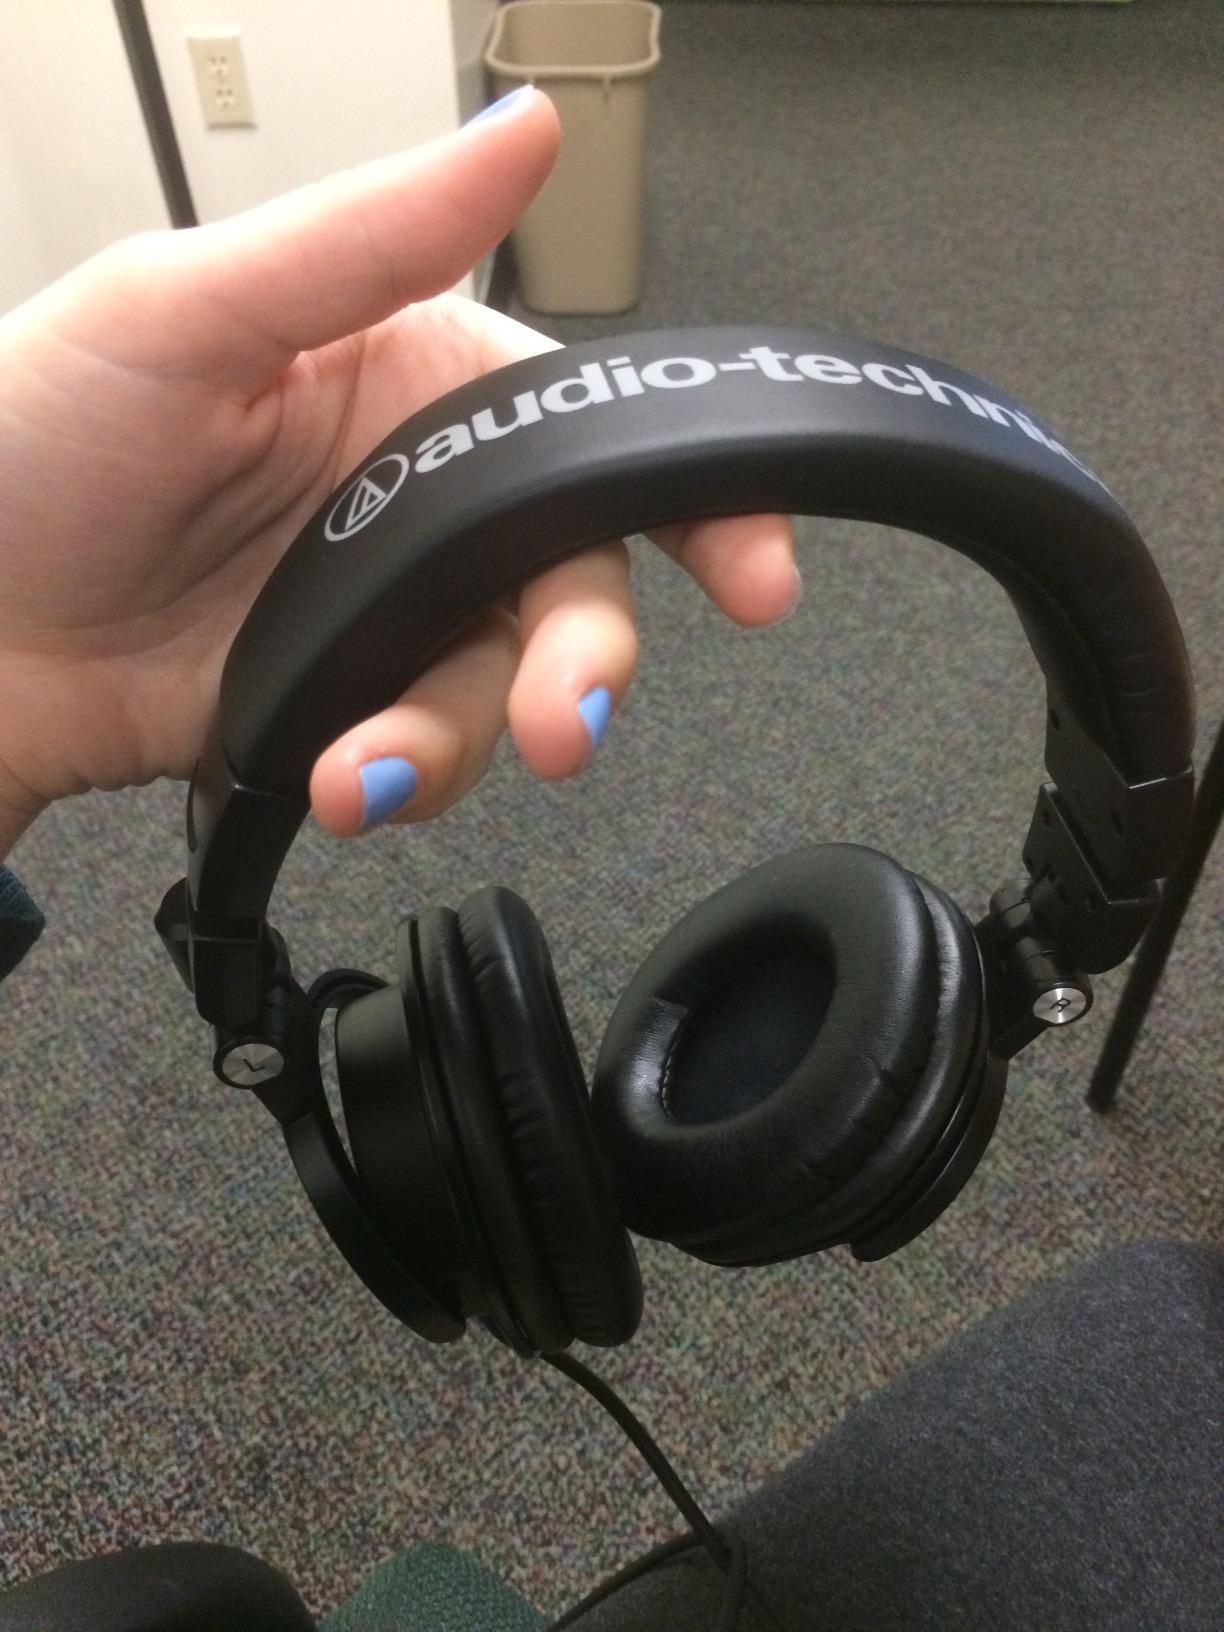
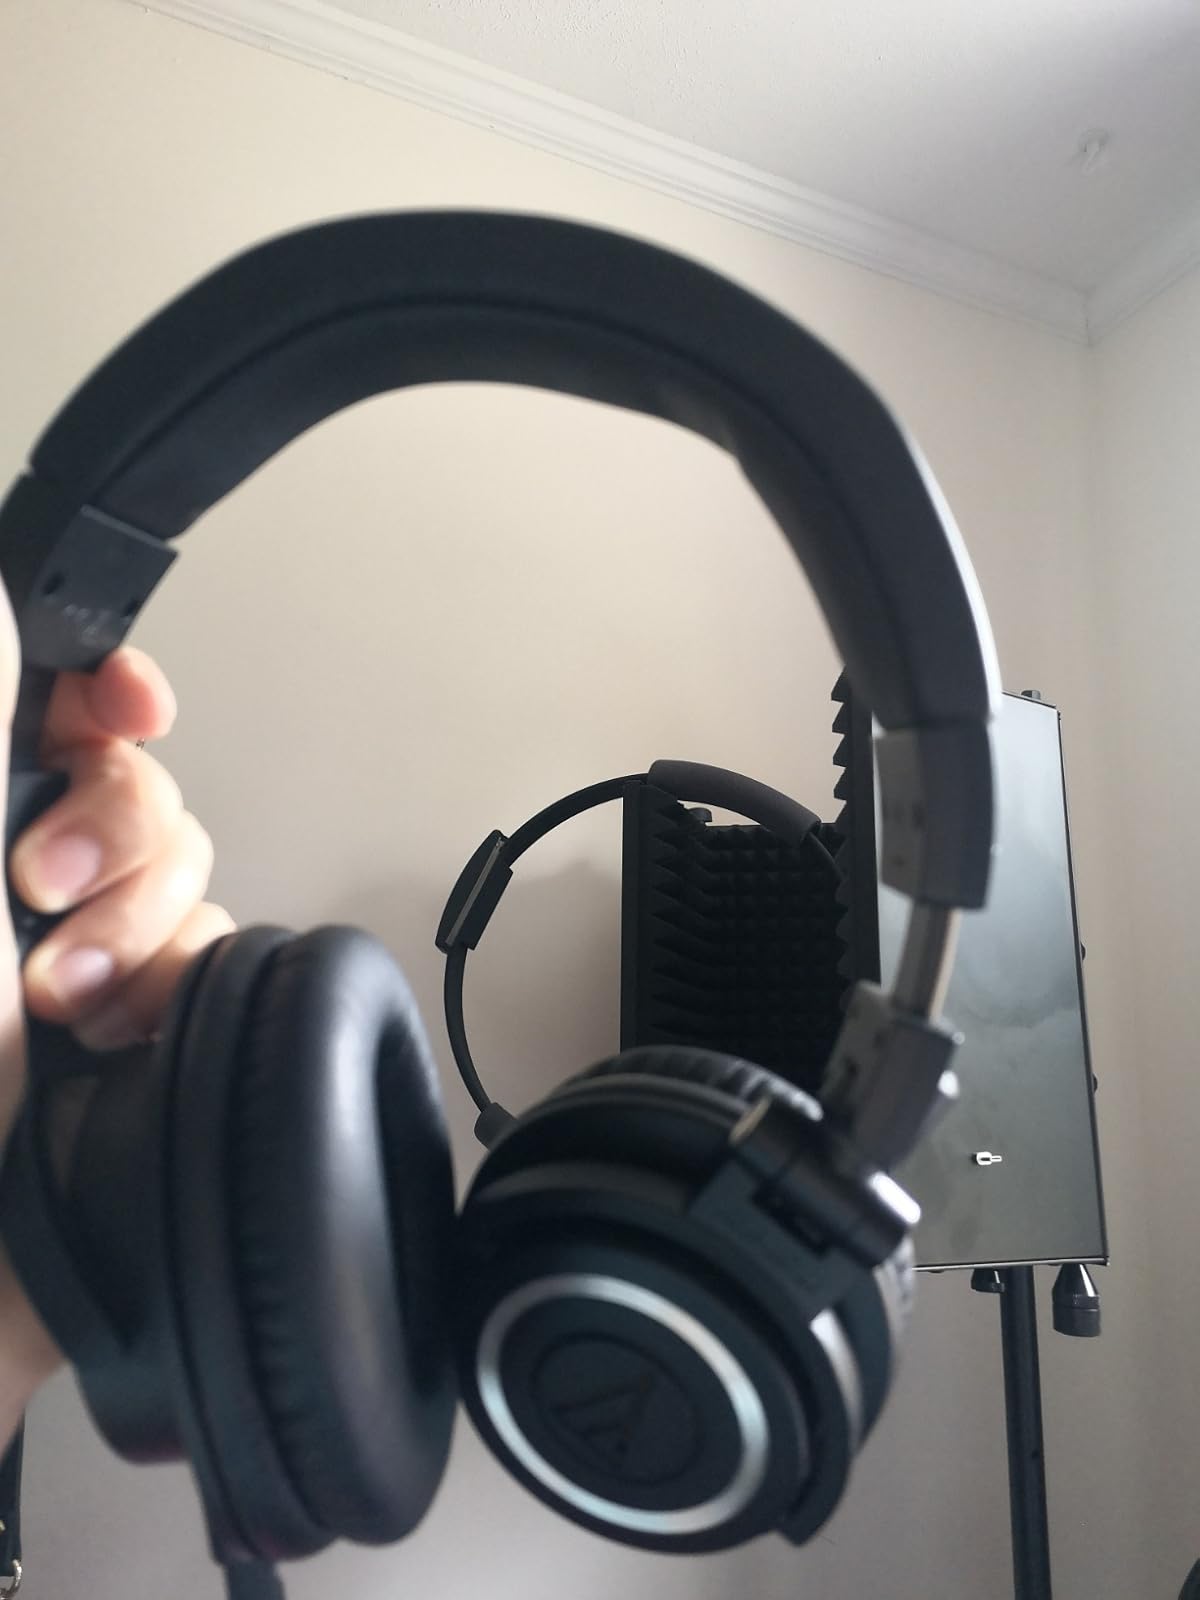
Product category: headphones
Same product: yes